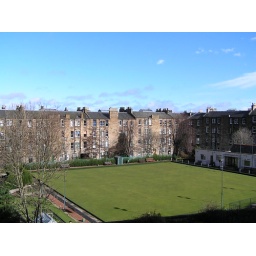
from snow to clear sky in 10 mins-4